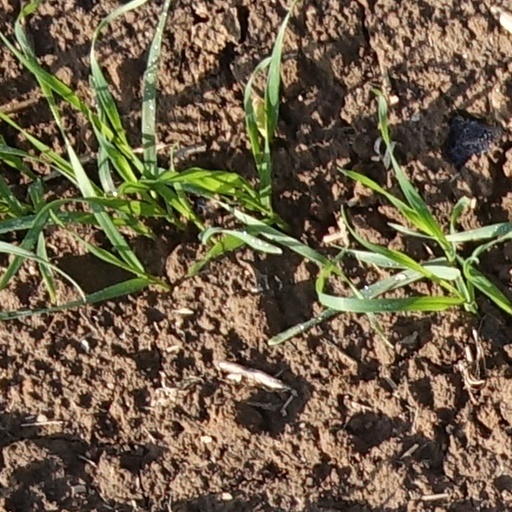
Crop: wheat